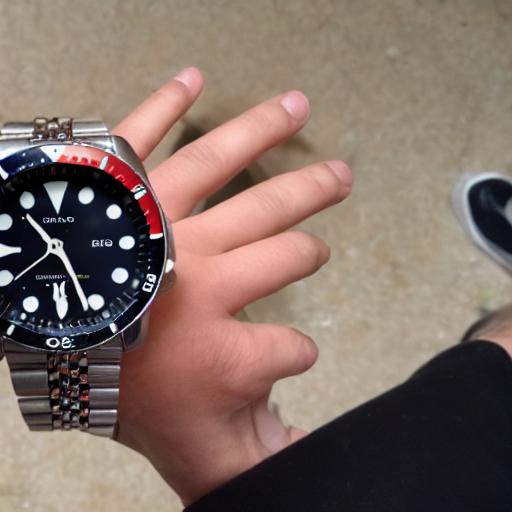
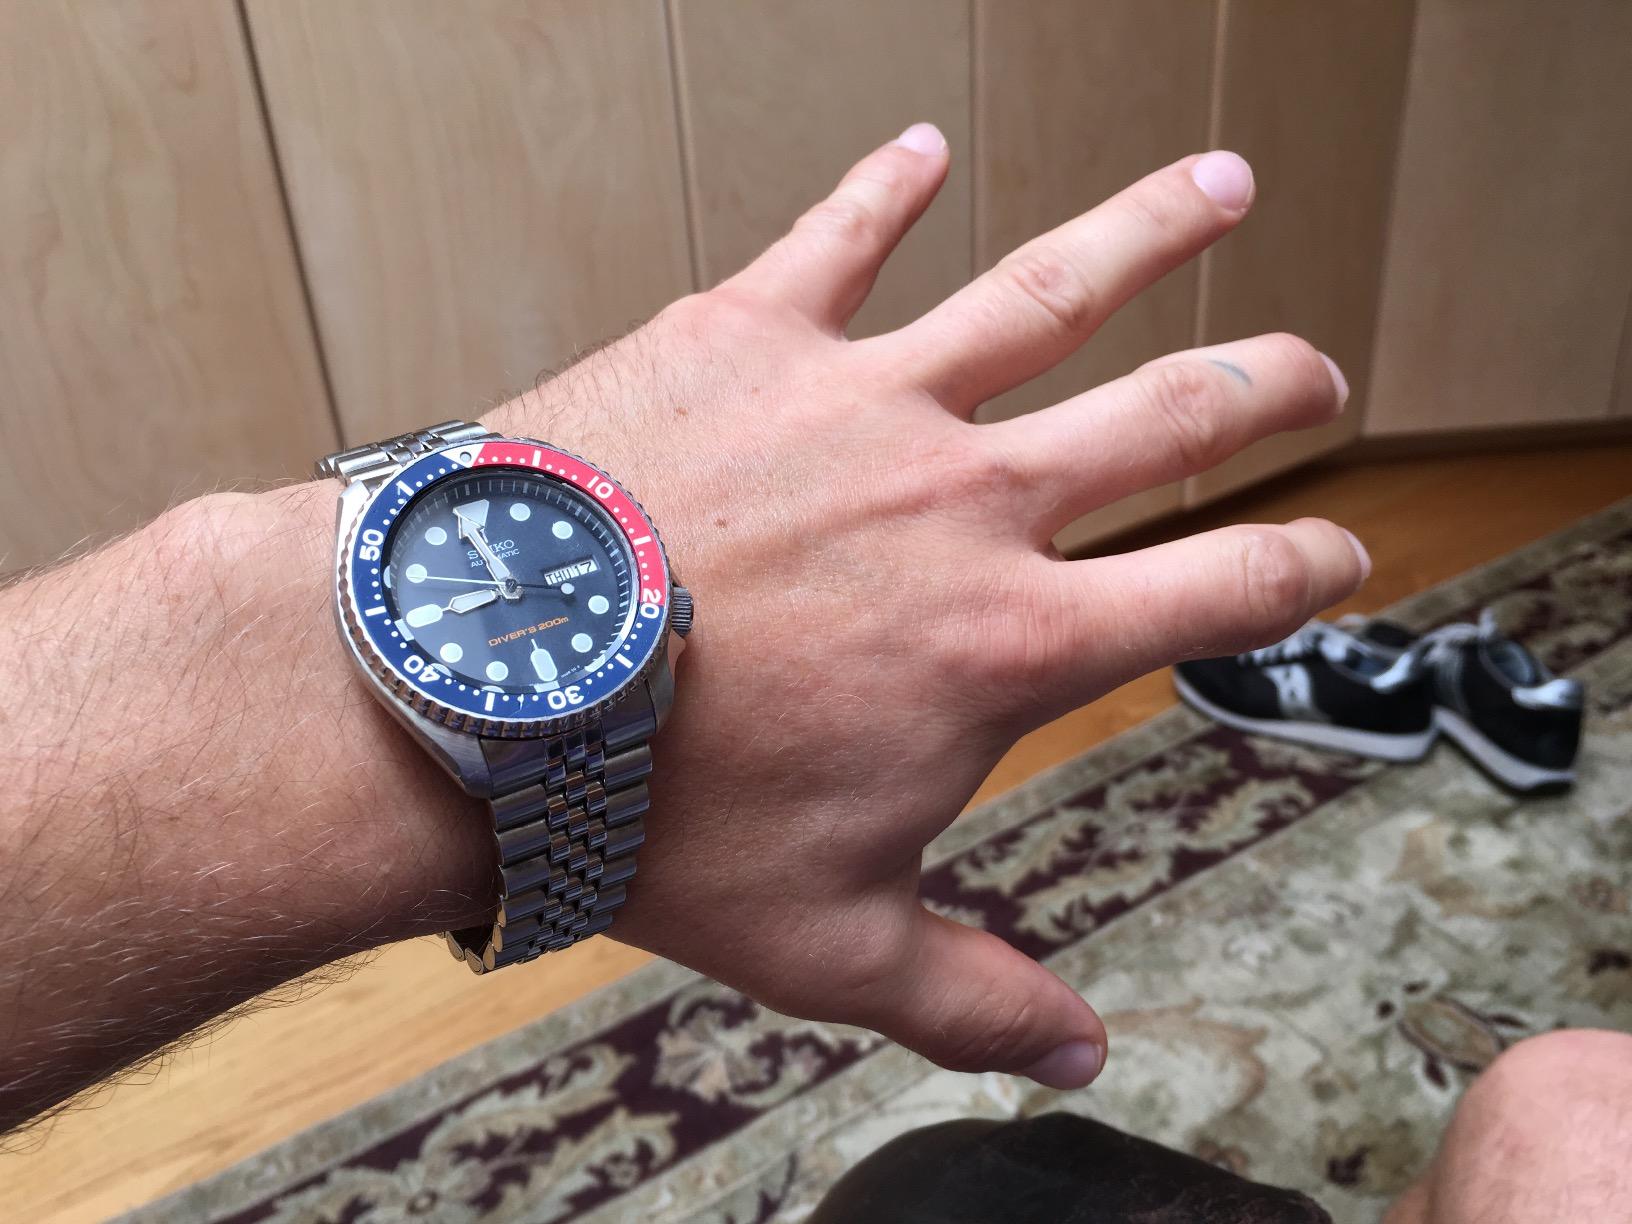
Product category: accessories_watch
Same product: no